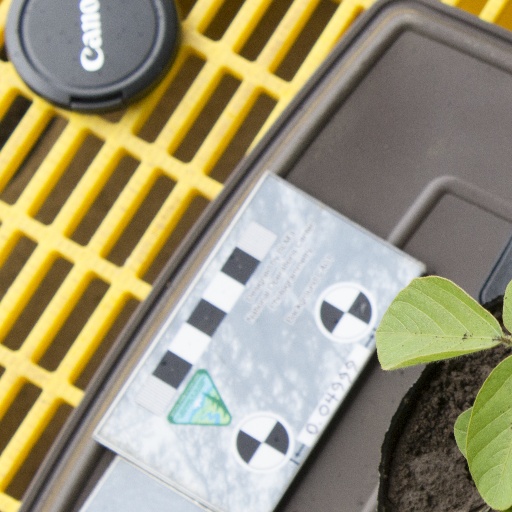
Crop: soybean